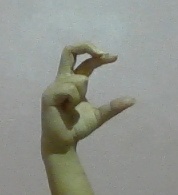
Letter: thal